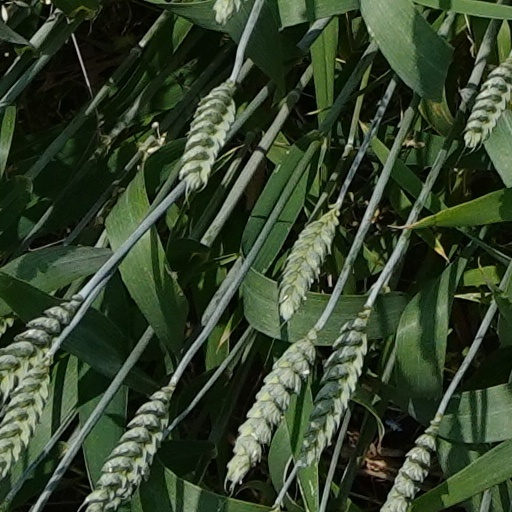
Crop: wheat